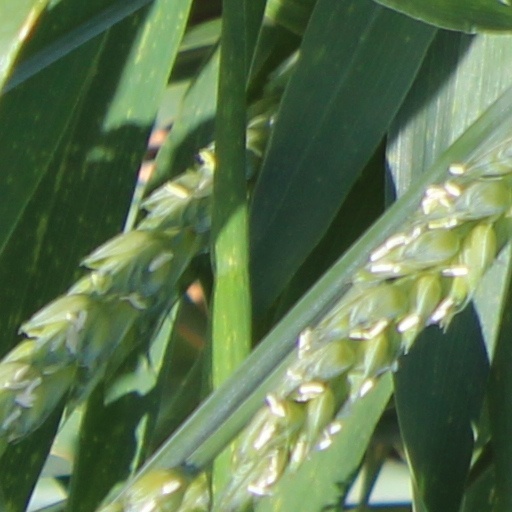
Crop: wheat